Birmingham Moor Street railway station

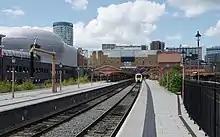
A Chiltern Railways stands in the newly reopened terminus platform 3

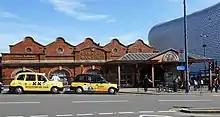
Station frontage with gilt signage, and canopy, added during restoration. The arched "booking hall" sign is from the old Snow Hill station.

In the 2000s, the growth in services on the Snow Hill Lines again strained capacity through Snow Hill tunnel, and so Chiltern Railways and the Birmingham Alliance decided to restore the original terminus and reopen it, to allow some services to terminate there rather than Snow Hill. Between 2002 and 2003 the original Moor Street station building and platforms were renovated and restored to a 1930s style at a cost of £11 million. However, there was a long delay before the old terminal platforms were connected to the network and opened for service, because of delays in carrying out the necessary signalling work by Network Rail. Two of the three former terminal platforms, numbered 3 and 4, were reopened for use on 11 December 2010. The third bay platform 5 remains disused.